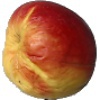
Label: Apple Red Yellow 1